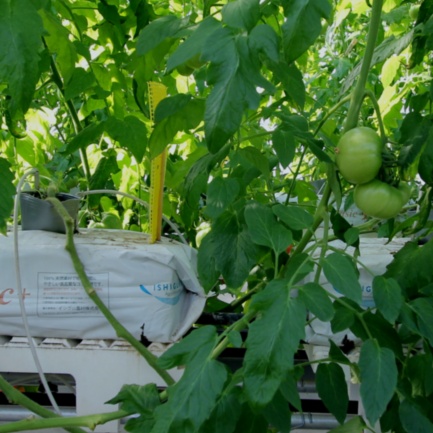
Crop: tomato